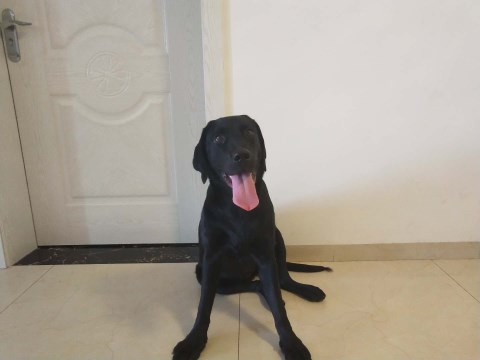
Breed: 3580-n000122-Labrador_retriever